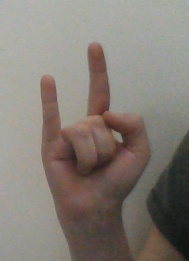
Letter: la